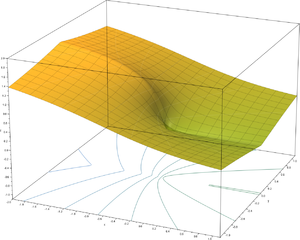
En mathématiques, et plus précisément en analyse, la fonction W de Lambert, nommée ainsi d'après Jean-Henri Lambert, et parfois aussi appelée la fonction Oméga, est la réciproque de la fonction de variable complexe f définie par f = w eʷ, c'est-à-dire